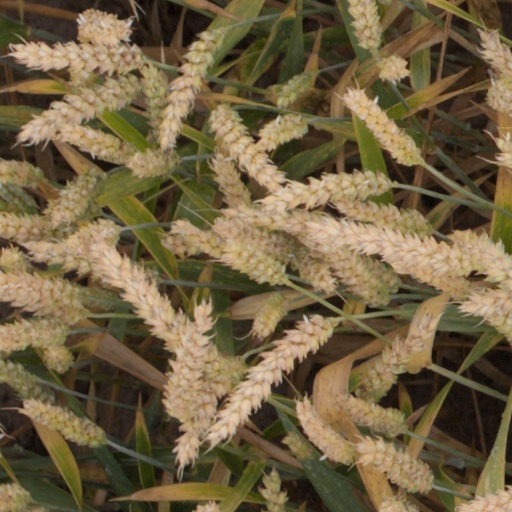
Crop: wheat